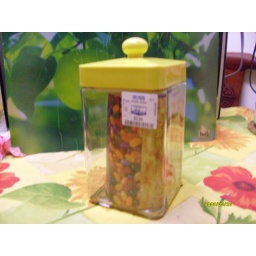
Yellow cover glass bottle bought from Ross store in Sasuito City and County.